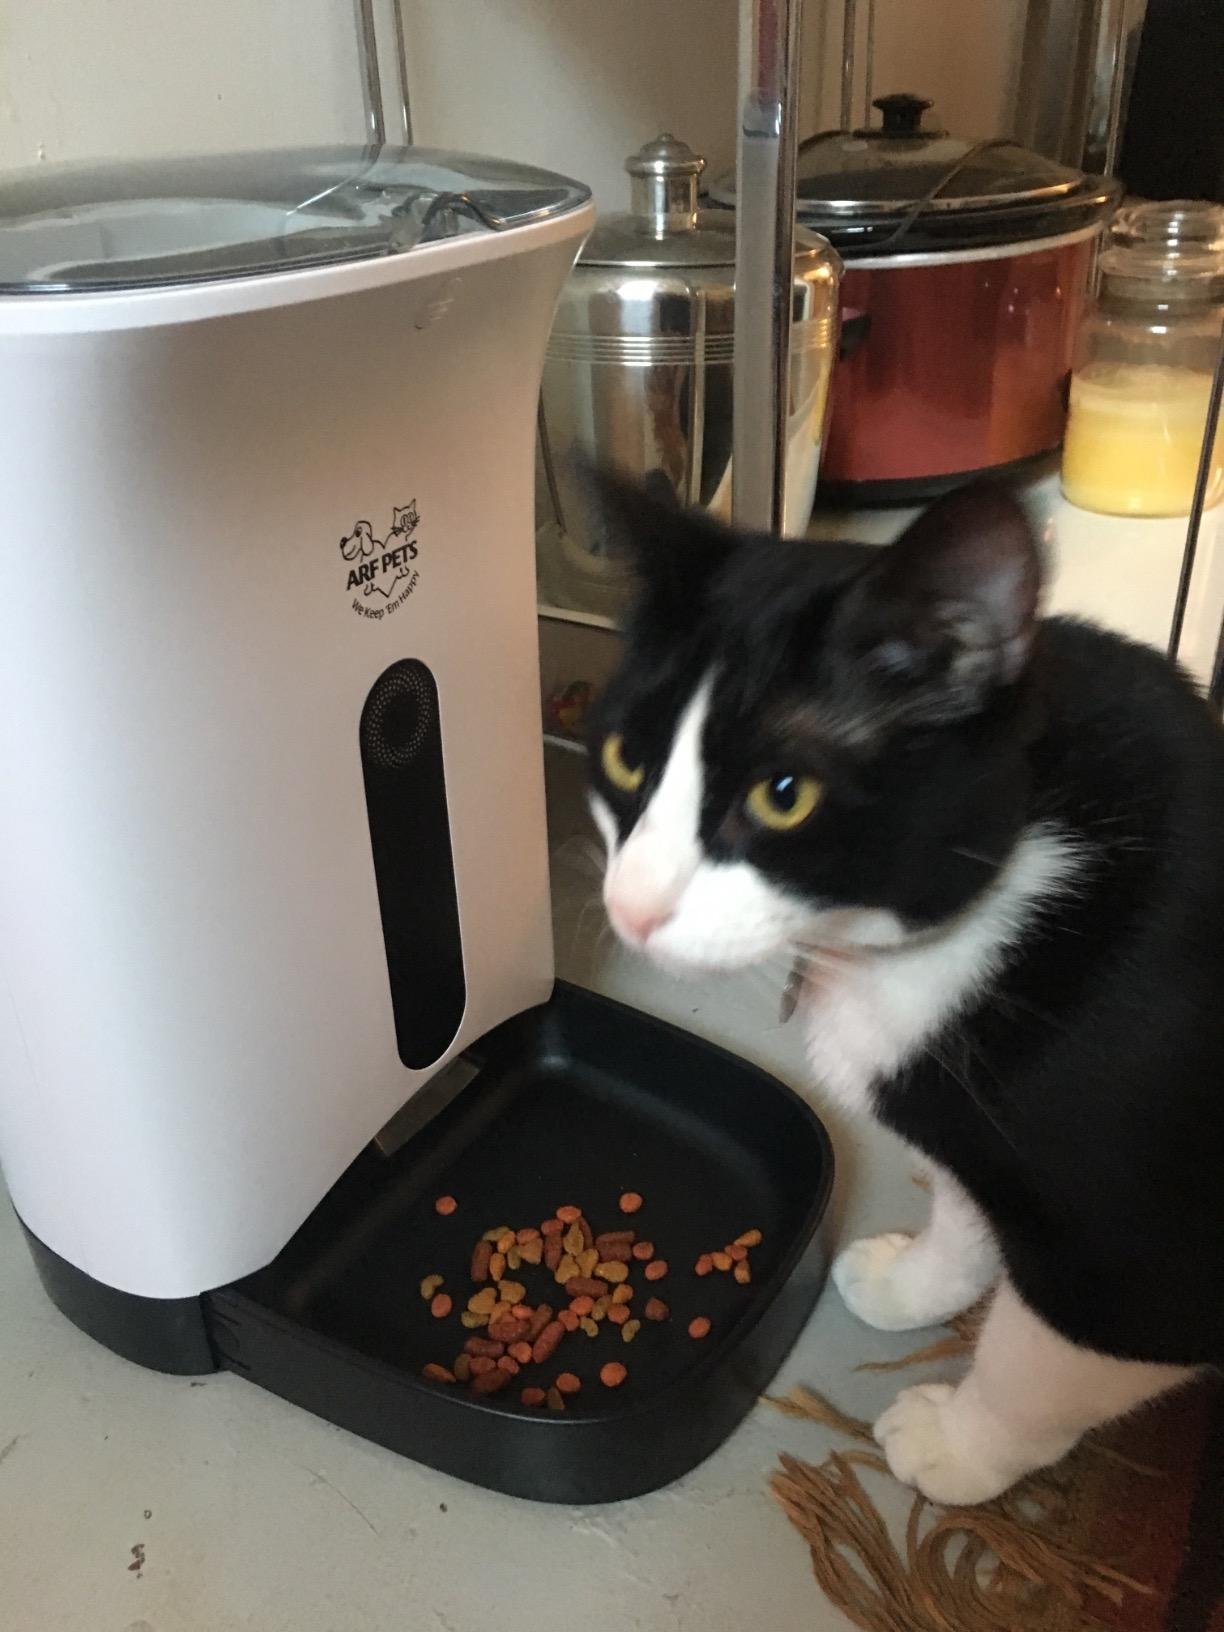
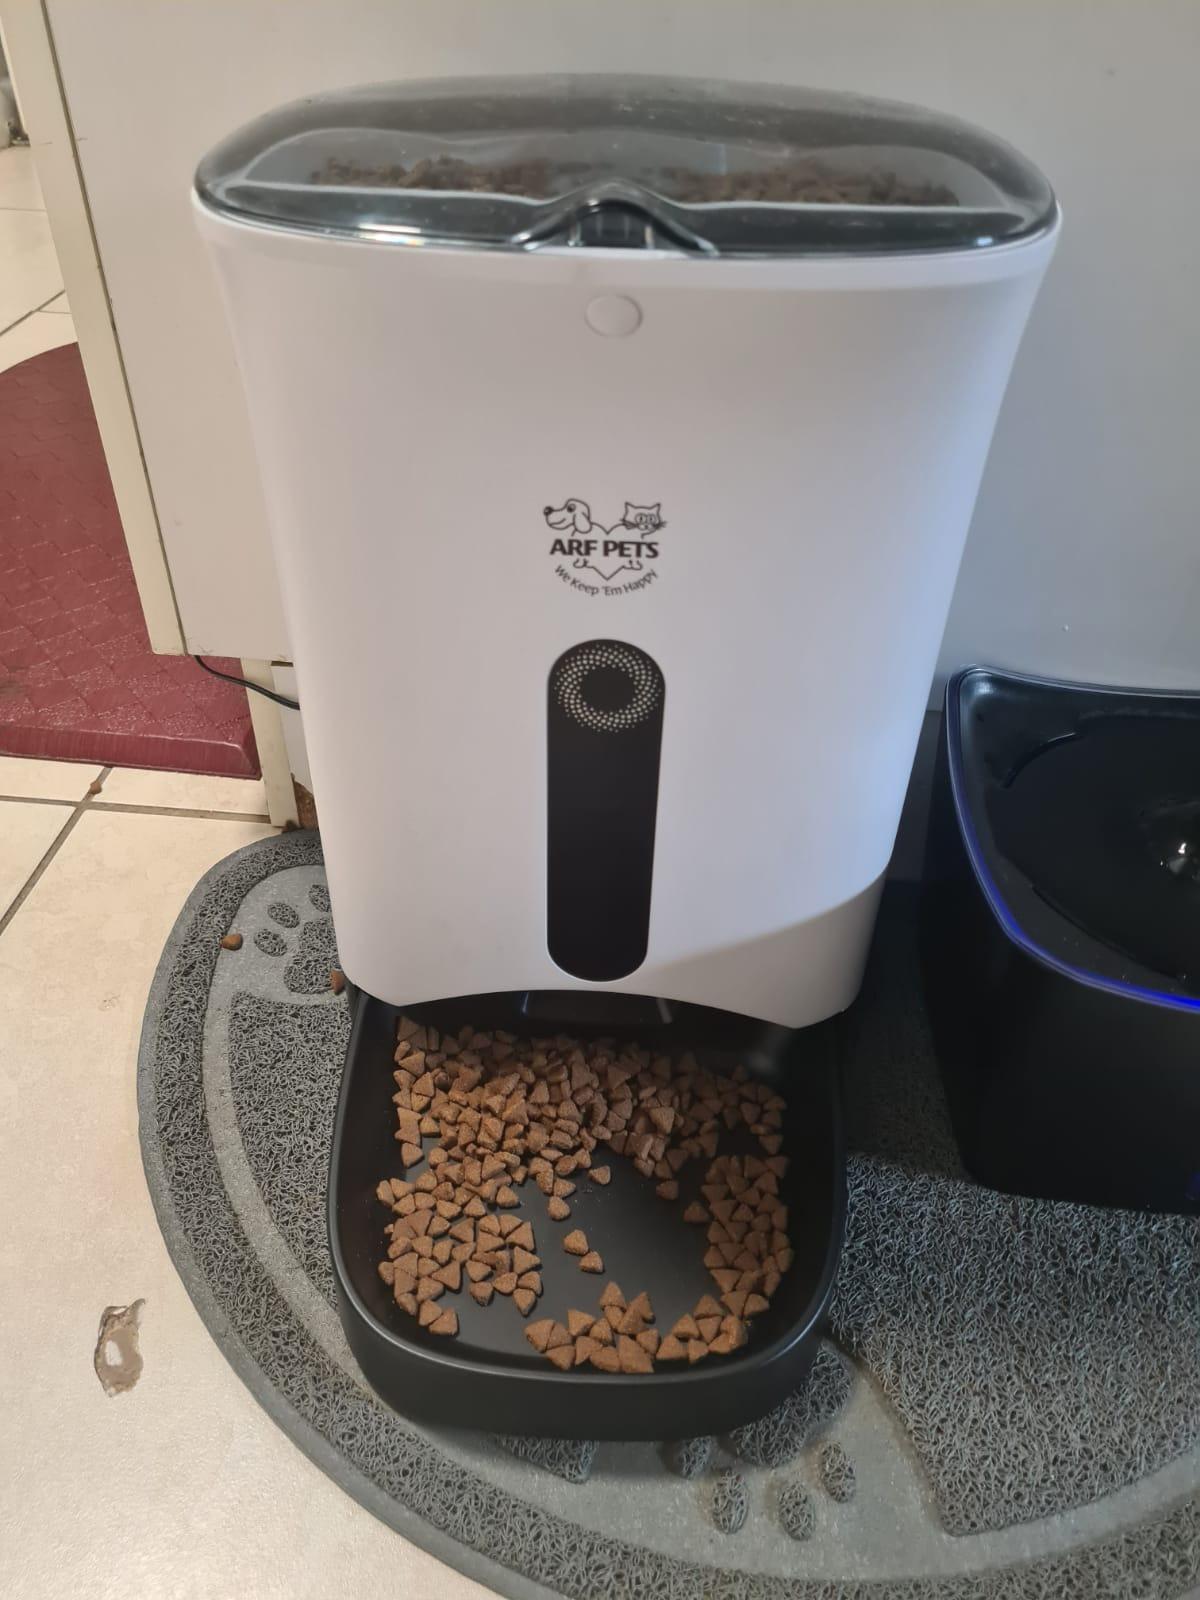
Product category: items_feeder
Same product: yes